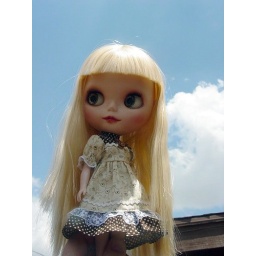
My girl London looking stunning in her new dress